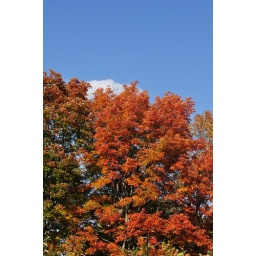
The reds of autumn leaves glow against a blue sky and a wisp of clouds.